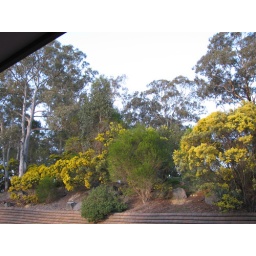
The bright yellow wattle flowers can be seen everywhere around me suburb and at work